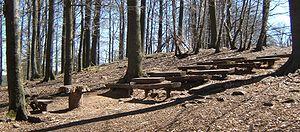
Une école est un établissement où l'on accueille des individus appelés « écoliers » ou élèves afin que des professeurs leur dispensent un enseignement de façon collective. Le mot école vient du latin schola, signifiant « loisir consacré à l'étude », lui-même provenant du grec ancien σχολή, scholè, lequel constituait un idéal souvent exprimé par les philosophes et une catégorie socialement valorisée opposée à la sphère des tâches productives.